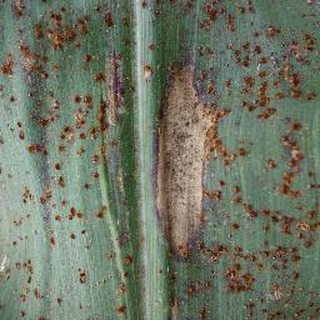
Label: corn_northern_leaf_blight